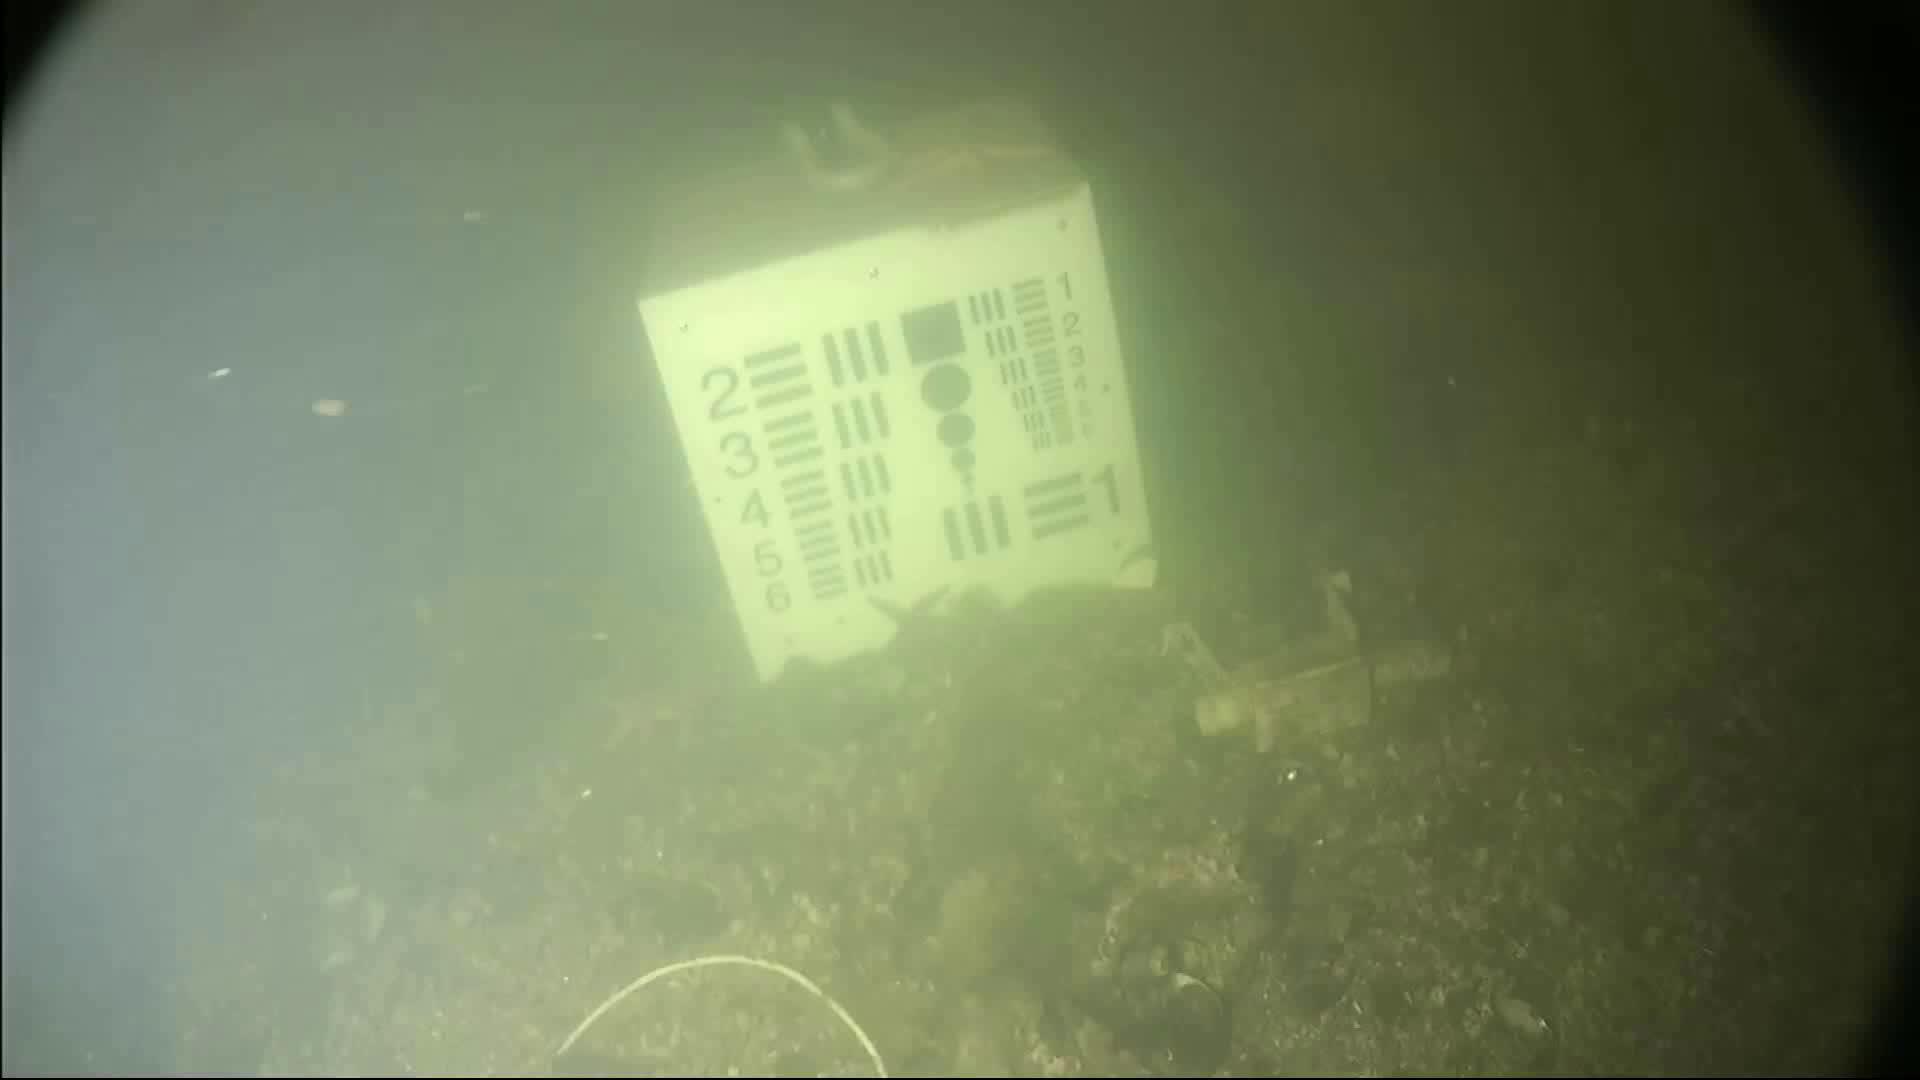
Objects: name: starfish